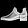
Label: Ankle boot